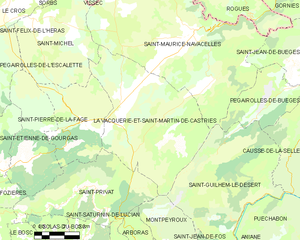
Carte de la commune française de code INSEE 34317 - La Vacquerie-et-Saint-Martin-de-Castries
La Vacquerie-et-Saint-Martin-de-Castries est une commune française située dans le département de l'Hérault en région Occitanie. Elle provient de l'union en 1832 des deux anciennes communes de La Vacquerie et de Saint-Martin-de-Castries.